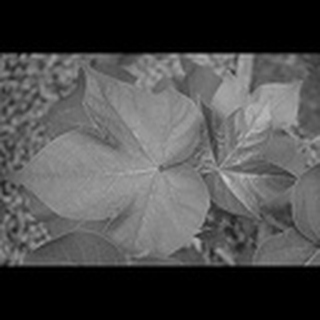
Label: healthy_cotton